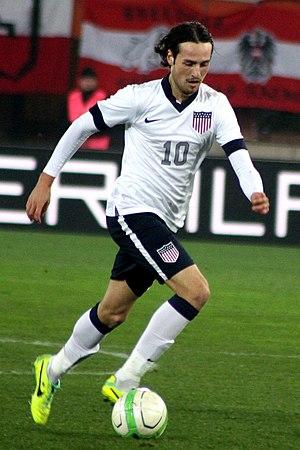
Mikkel Morgenstar Pålssønn « Mix » Diskerud, né le 2 octobre 1990 à Oslo en Norvège, est un joueur international américain de soccer, d'origine norvégienne, évoluant comme milieu relayeur à l'Helsingborgs IF, prêté par Manchester City.